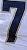
Number: 7